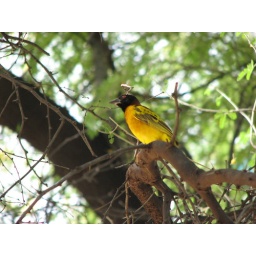
bird that builds hanging nest & lives in our tree